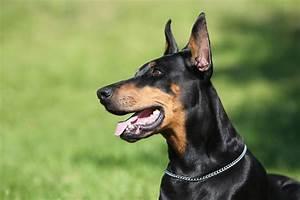
dog